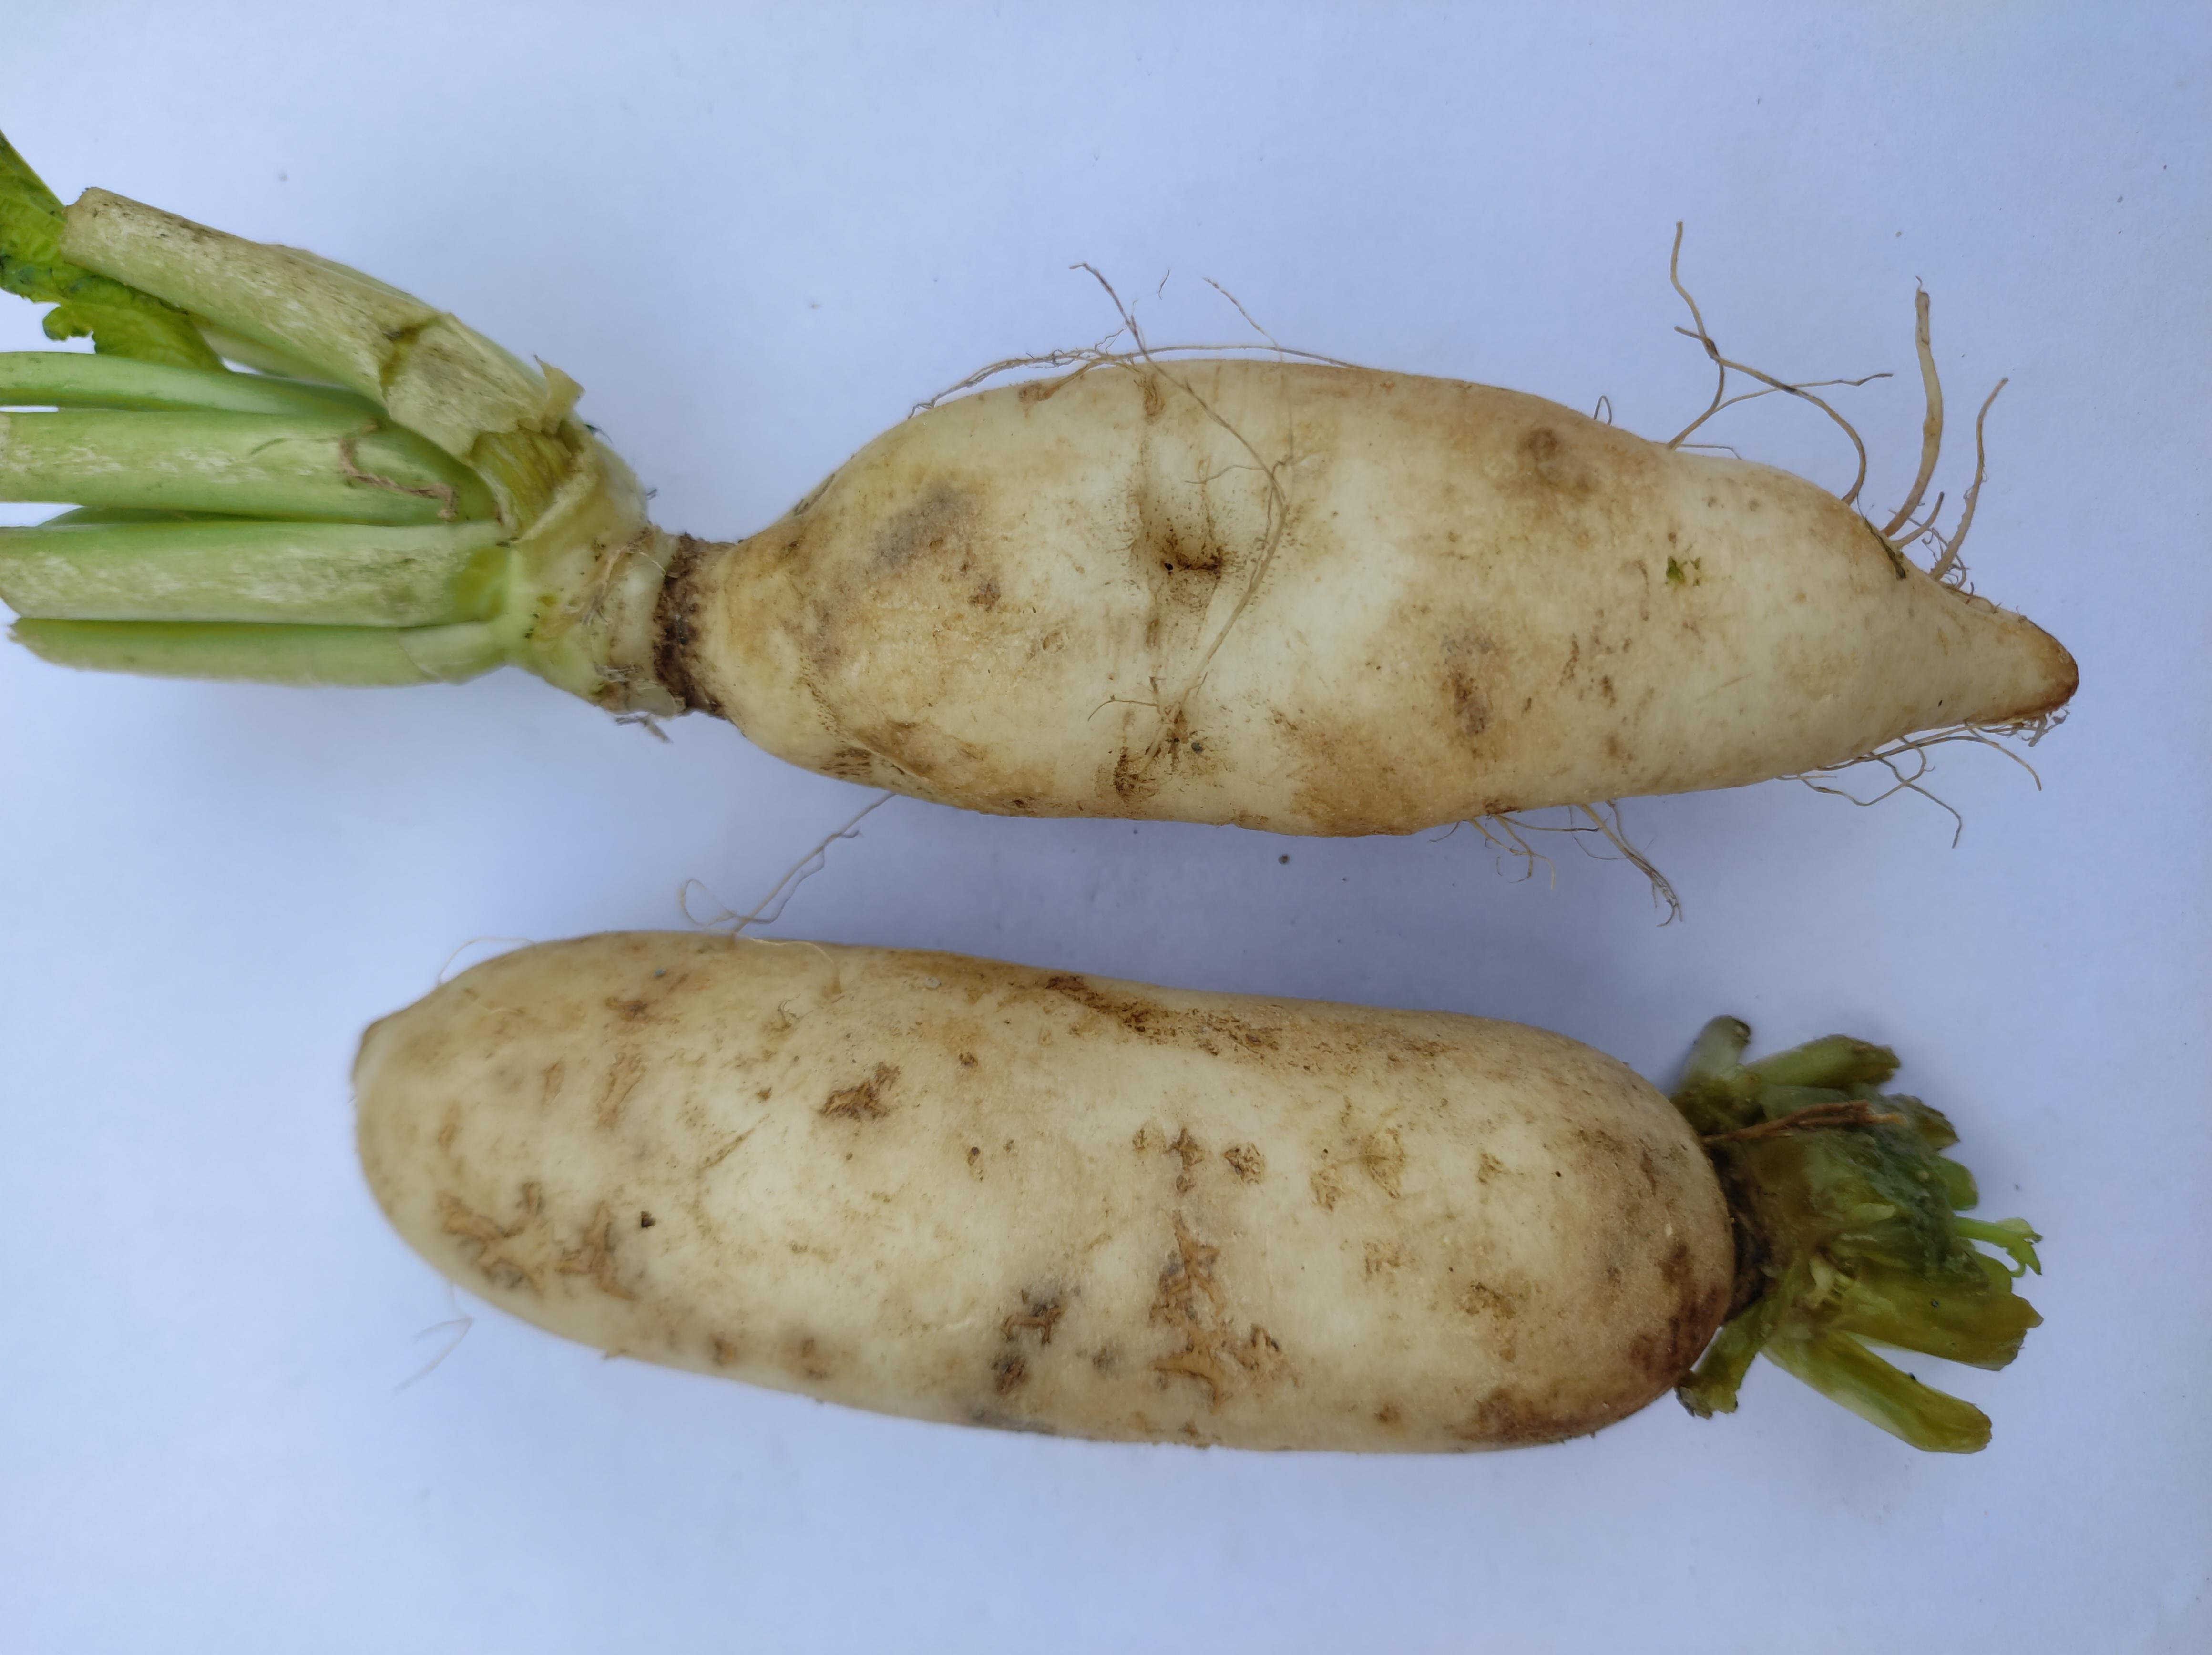
Label: Radish